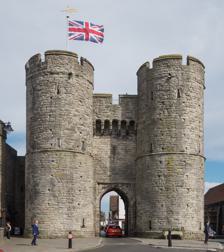
Building: Westgate, Canterbury
Country: United Kingdom
Year built: 1380
Westgate West Gate Towers Museum Part of Canterbury city wall St Peter's Street, Canterbury , Kent CT1 2BQ Westgate Type Gatehouse Height 60 feet (18 m) Site information Owner Canterbury City Council Condition Well-preserved Site history Built 1380 ( 1380 ) Built by Archbishop Simon Sudbury In use 1380−present Materials Kentish ragstone The Westgate is a medieval gatehouse in Canterbury , Kent , England. This 60-foot (18 m) high western gate of the city wall is the largest surviving city gate in England. Built of Kentish ragstone around 1379, it is the last survivor of Canterbury's seven medieval gates, still well-preserved and one of the city's most distinctive landmarks. The road still passes between its drum towers. This scheduled monument and Grade I listed building houses the West Gate Towers Museum as well as a series of historically themed escape rooms . History 4th–18th centuries External view, next to the River Stour Canterbury was walled by the Romans around 300 AD . This has been consistently the most important of the city's gates as it is the London Road entrance and the main entrance from most of Kent. The present towers are a medieval replacement of the Roman west gate, rebuilt around 1380. There was a gate here at the time of the Norman conquest , which is thought to have been Roman. From late Anglo-Saxon times it had the Church of the Holy Cross on top, but both church and gate were dismantled in 1379, and the gate was rebuilt by Archbishop Simon Sudbury before he died in the Peasants' Revolt of 1381. It has been suggested that it was built primarily as an entrance for pilgrims visiting the shrine of St Thomas Becket at the cathedral . However the rebuild as a defensive status symbol was paid for partly by Sudbury and partly by taxation for military protection against expected raids by the French. In 1453 Henry VI permitted the Mayor and Commonality to keep a jail at the Westgate, so the building was Canterbury's prison from the 15th to the 19th century, while Canterbury Castle was the county jail. In January 1648, after the Christmas Day riot , Parliamentarians burnt down all the wooden doors of the city's gates. They were all replaced in 1660, but these replacements were removed at the end of the eighteenth century. They were similar to the surviving wooden Christ Church gates at the cathedral. After repairs to the Westgate and jail in 1667, a pound was built on the north side for the hail; this is now gone, but Pound Lane remains. The guard rooms, heavily wood-lined in the eighteenth century, became cells for both debtors and criminals, and the room over the arch became the condemned cell with the portcullis now laid on top. Until 1775 there was a grated cage in the prison gateway, where certain prisoners were allowed to beg for alms and speak with passers by. Capital punishment was normally the gallows, plus the stake at Wincheap for religious martyrs in the time of Queen Mary . 19th–21st centuries Westgate Towers in the Edwardian era In the 19th century, the city walls that joined the gateway to the back of the drum towers were removed. Following this, in 1823–1829, a jailer's house was built on the north side, and this became the headquarters of Canterbury City Police . It is now a bar and cafe, whose dining room is still known as "The Parade Room", with a police truncheon used as its badge. The disused iron bridge which connects the Westgate with the bar and cafe dates from this time. Contemporary with this work was the building of St Peter's Place on the south side of the Westgate, along with passages around the Westgate and a new road across the Stour , to cope with increased traffic. At the end of the 19th century the Westgate was used as a temporary repository for the city archives , and a museum was opened in the gatehouse in 1906. In 2009–10, Canterbury City Council considered closing the museum, now called the Westgate Towers Museum, which proved to be a controversial option. An additional year's funding was made available to give time to examine alternative operating models, and in 2011 the museum was reopened by Charles Lambie, the chairman of the trustees of Canterbury Archaeological Trust , who intended to build an extension to the building focusing on the penal history of Westgate. Lambie died in 2012, having invested £1 million in the project, causing the closure of the museum and generating fresh questions about the building's future. In 2014, the council agreed to assign the lease to the One Pound Lane company, who stated that they intended to reopen the existing museum and develop a restaurant and bar in the premises. The Westgate reopened to the public on 3 August 2015. In the 21st century, Westgate is the largest surviving city gate in England. The gateway is protected under UK law as a Grade I listed building , and a trial to ban road traffic from passing through the gate was undertaken in 2012. Architecture North tower gunloop The gatehouse is expensively faced in coursed ashlar of Kentish ragstone . It has battered plinths to the drum towers, battlements , machicolations and eighteen gunloops : a high number for a gateway, and among the earliest gunholes in Britain. The gunloops would have been added by the beginning of the fifteenth century. It had a drawbridge over the Stour , a portcullis and wooden doors. The gateway has three floors.  The ground floor was designed so that the gateway and vaulted passage had entrances to the towers on each side. Each tower had a ground-floor room with fireplace and four gunloops. The north tower's ground-floor room had a spiral staircase to upper floors. The first floor contains a large room with fireplace and, originally, the portcullis mechanism over the vaulted entranceway.  This room had doors to the upper room of each tower, each with fireplace and three gunloops, and a northern door to a spiral staircase leading to the roof. Repairs were carried out due to an invasion scare during the 1470s and 1480s. In 1491 or 1492 a large, two-light, transomed , perpendicular east window was added to the large first-floor room, with a view towards the cathedral and along St Peter's Street. The roof over the large first-floor central room has a battlemented parapet walk, originally with access to the tops of both towers and machicolations, as well as to the two low chambers, each with two gunports, in the tops of both towers. This part of the tower was less well-built than the lower storeys, either due to haste during the Peasants' Revolt or because it was built later. In 1793−1794 the hall over the gate was split into three and the present square lantern added to the roof, along with the wooden doors and cell linings which are visible today; the cost was £400. Museum exhibits Maquette of Eustace de Vesci , severely damaged in the 2008 flood and lying on the floor of a basement room These are 17 six-foot, painted, plaster-cast maquettes for the sixteen bronze barons and two bishops which today stand in the Lords Chamber at Westminster Palace , cast in 1847−1851. These were made by various named sculptors, and represent the men who signed Magna Carta . Each of the fifteen barons and two bishops is named at the base. In 1908 three of the maquettes were displayed in the museum, [ nb 1 ] and two remained on show at the Westgate in 2013. The rest were put into storage in the ground floor room of the north tower in 1987, along with several other museum exhibits, where they were forgotten until they were rediscovered by museum staff in May 2008, when the building was flooded. Most of them are still there. [ nb 2 ] As of May 2011, ten of the maquettes in the basement had been photographed; the fate of the remaining five was unknown. The sculptors of the maquettes are as follows: John Thomas who made the maquette of Stephen Langton , [ nb 3 ] as of 2013 in Canterbury Heritage Museum and as of 2021 in The Beaney ; Patrick MacDowell ; Henry Timbrell; James Sherwood Westmacott; J. Thorneycroft (possibly Thomas Thornycroft ); Frederick Thrupp ; Alexander Handyside Ritchie; and William Frederick Woodington . As of 2021, three of the maquettes (Stephen Langton, Thomas Robert Fitzwalter by Frederick Thrupp and Sieur de Quincy by James Westmacott) have been restored and are displayed in The Beaney , Canterbury. Civil War armour 19th century maquette of Knight Templar St Maur who signed Magna Carta Stephen Langton by John Thomas 1908 tinted postcard of the museum. One of these three 6-foot (1.8 m) 19th- century figures is now lying damaged in the base of the north tower with the remaining 14 maquettes for the Lords Chamber bronzes Notes